Rapotín

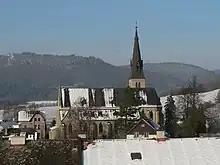
Church of the Assumption of the Virgin Mary

The main landmark of Rapotín is the Church of the Assumption of the Virgin Mary. It is a neo-Gothic church built in 1874, which replaced an old wooden building from the 16th century. It has a high tower. The church is equipped with a pipe organ made by the Rieger Orgelbau company.